Hugh Jackman: in Performance

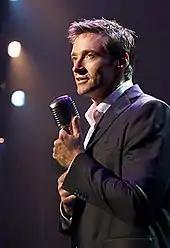
Still

Hugh Jackman: in Performance is a music concert by Australian actor, musician, and dancer Hugh Jackman.